Ambrose

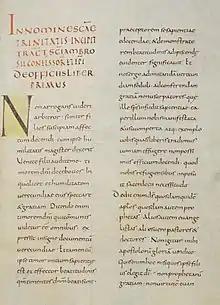
"De officiis ministrorum" (377–391) in a manuscript now kept in the Abbey library of Saint Gall (Cod. Sang. 97 p. 51). The work is probably Ambrose's best known.

In April 393 Arbogast ("magister militum" of the West) and his puppet Emperor Eugenius marched into Italy to consolidate their position against Theodosius I and his son, Honorius, now appointed Augustus to govern the western portion of the empire. Arbogast and Eugenius courted Ambrose's support by very obliging letters; but before they arrived at Milan, he had retired to Bologna, where he assisted at the translation of the relics of Saints Vitalis and Agricola. From there he went to Florence, where he remained until Eugenius withdrew from Milan to meet Theodosius in the Battle of the Frigidus in early September 394.